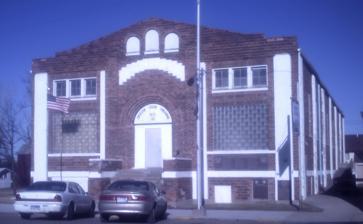
Building: Faulkton American Legion Hall
Country: United States of America
Year built: 1924
United States historic place Faulkton American Legion Hall U.S. National Register of Historic Places Show map of South Dakota Show map of the United States Location 107 Eighth Ave. N, Faulkton, South Dakota Coordinates 45°2′15″N 99°7′26″W / 45.03750°N 99.12389°W / 45.03750; -99.12389 Area less than one acre Built 1924 Architectural style Late 19th and Early 20th Century American Movements , Commercial Style NRHP reference No. 05000034 Added to NRHP February 10, 2005 The Faulkton American Legion Hall , also known as Faulkton Community Hall , was built in 1924.  It was listed on the National Register of Historic Places in 2005.  It reflects Late 19th and Early 20th Century American Movements architecture and Commercial Style architecture , and served historically as a meeting hall. It is a 50 feet (15 m) by 120 feet (37 m) building, with a large main floor and a basement, into which a bowling alley was installed in 1947. References